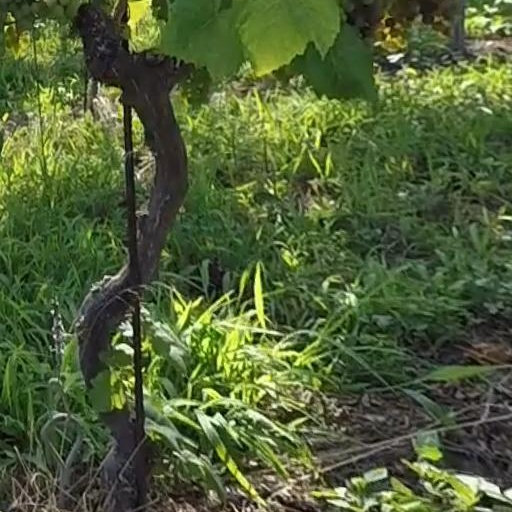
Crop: grape